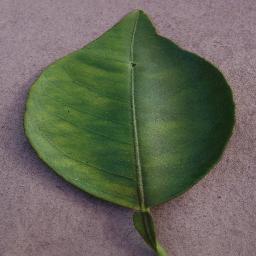
Label: Orange___Haunglongbing_(Citrus_greening)